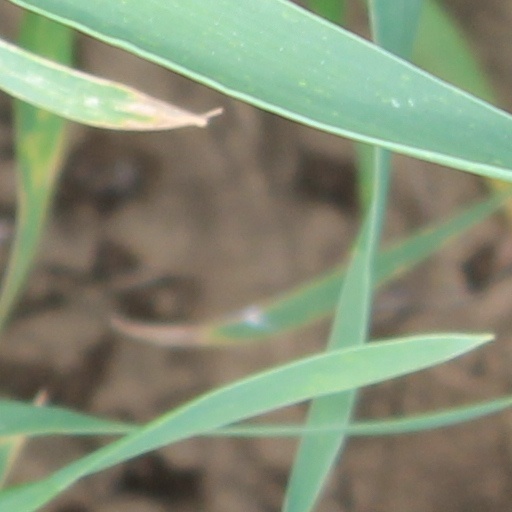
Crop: wheat